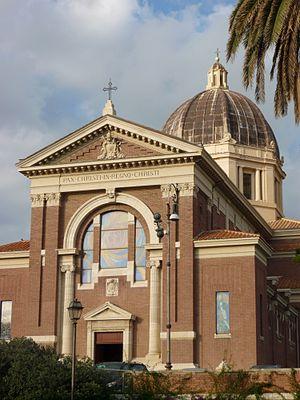
L'église Santa Maria Regina Pacis est une église d'Ostie, elle fait partie du quartier de Rome Lido di Ostia Levante.